Rudyard Kipling

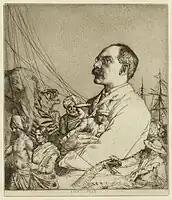
Kipling as seen in 1901 by William Strang

In February 1896 Elsie Kipling was born, the couple's second daughter. By this time, according to several biographers, their marital relationship was no longer light-hearted and spontaneous. Although they would always remain loyal to each other, they seemed now to have fallen into set roles. In a letter to a friend who had become engaged around this time, the 30‑year‑old Kipling offered this sombre counsel: marriage principally taught "the tougher virtues – such as humility, restraint, order, and forethought." Later in the same year, he temporarily taught at Bishop's College School in Quebec, Canada.